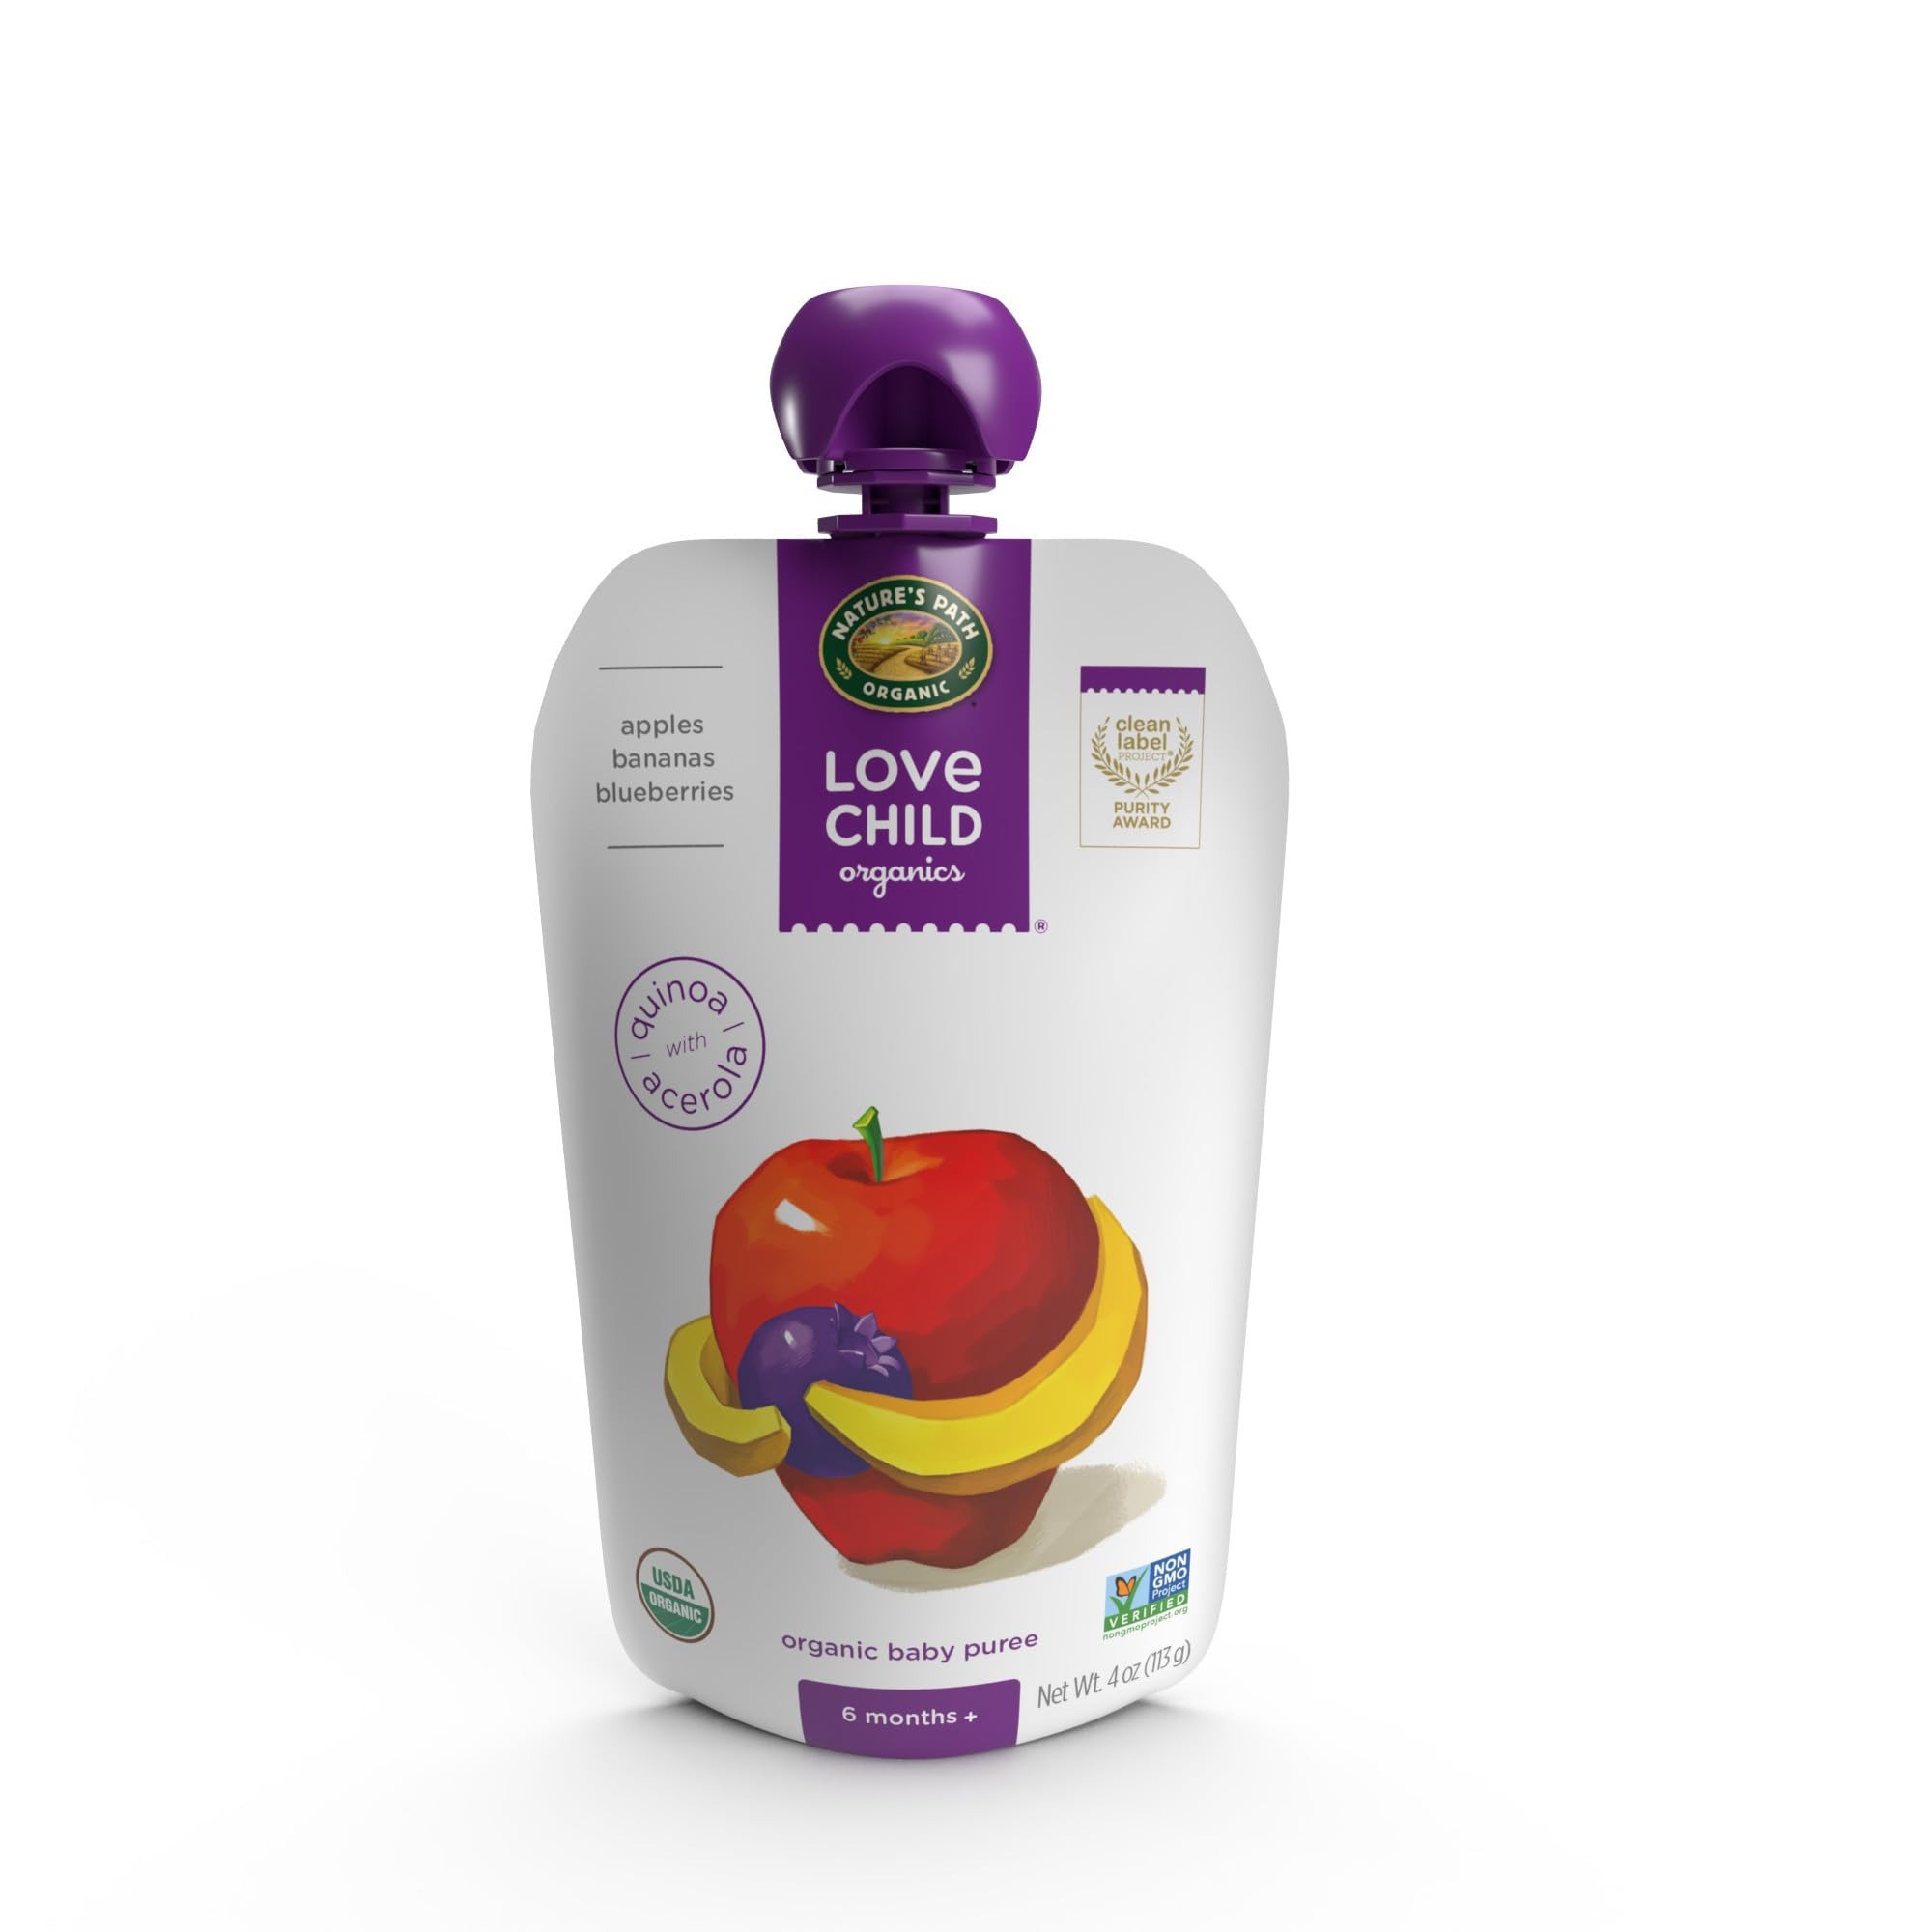
Item Name: Love Child Organics Superblends Apples, Bananas + Blueberries Puree, 4 oz
Bullet Point 1: Contains: 1 Pouch of Love Child Organics Apples, Bananas + Blueberries Puree, 4 ounces
Bullet Point 2: 6+ month age recommendation
Bullet Point 3: Certified Organic
Bullet Point 4: Peanut and nut-free
Bullet Point 5: Vegan and Gluten-free
Bullet Point 6: Convenient on-the-go-pouch with resealable lid
Value: 4.0
Unit: Ounce

Price: 1.99